Miguel Ángel Moyá

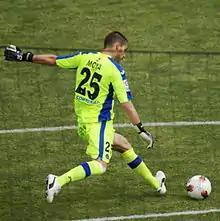
Moyá taking a free kick for Getafe in 2012

Miguel Ángel Moyá Rumbo (born 2 April 1984) is a Spanish former professional footballer who played as a goalkeeper.